John Arne Riise

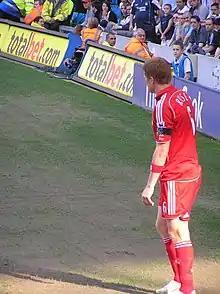
Riise playing for Liverpool.

He made his debut for Liverpool in the 2001 UEFA Super Cup game against Bayern Munich played at the Stade Louis II. He scored as Liverpool went on to win the game 3–2. He also scored important goals throughout the Premier League season against teams such as Arsenal, Everton, Newcastle United and Manchester United. Riise initially wore the number 18 shirt but changed to the number 6 shirt in 2004–05 season, which had been vacated by defender Markus Babbel. He scored 8 goals in his first season with Liverpool.